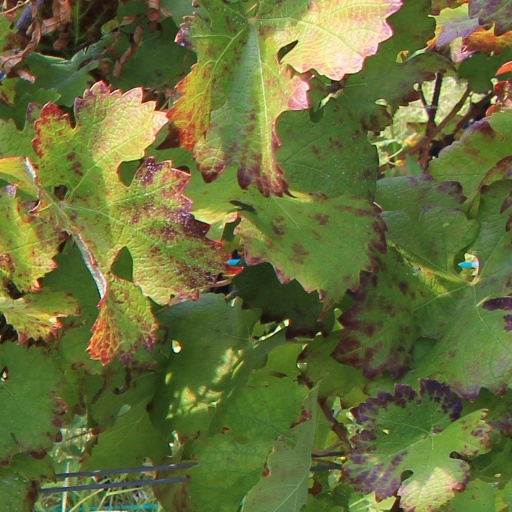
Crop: grape